Knuckles the Echidna

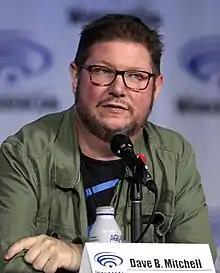
Actor Dave B. Mitchell (pictured in 2022) has been voicing Knuckles since 2019.

During conception of "Sonic the Hedgehog 3", the development team wanted to create a new rival for Sonic. The final design of Knuckles was the result of dozens of possible designs inspired by numerous different animals. In collaboration between the Sonic Team and Sega of America's product marketing manager, Pamela Kelly, the final character of "Knuckles" was chosen. The emphasis of the character was to break walls, with the original idea being a 'whirlwind' ability, rather than punching.